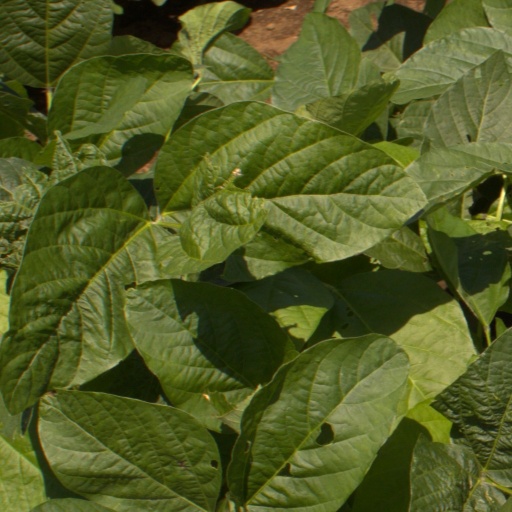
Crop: soybean